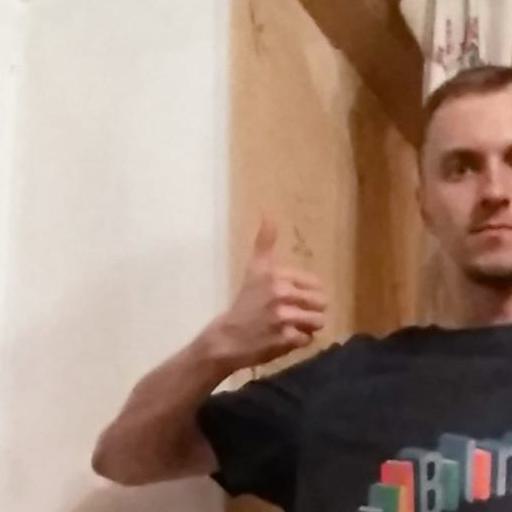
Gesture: like